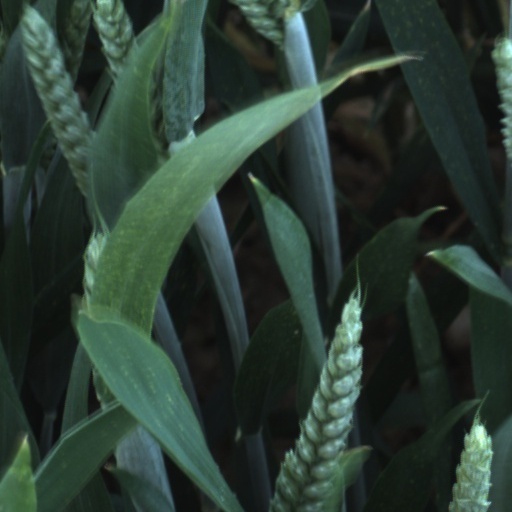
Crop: wheat